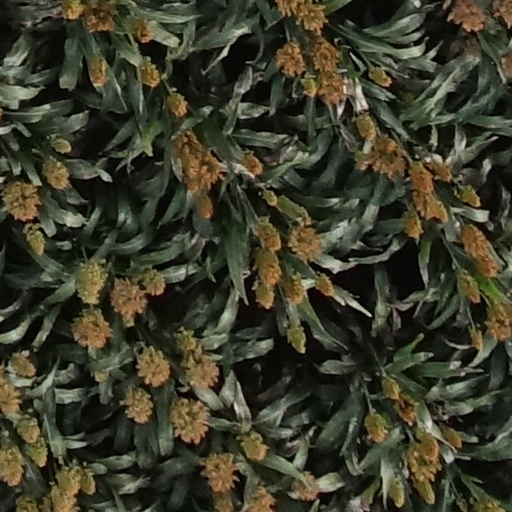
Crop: sorghum